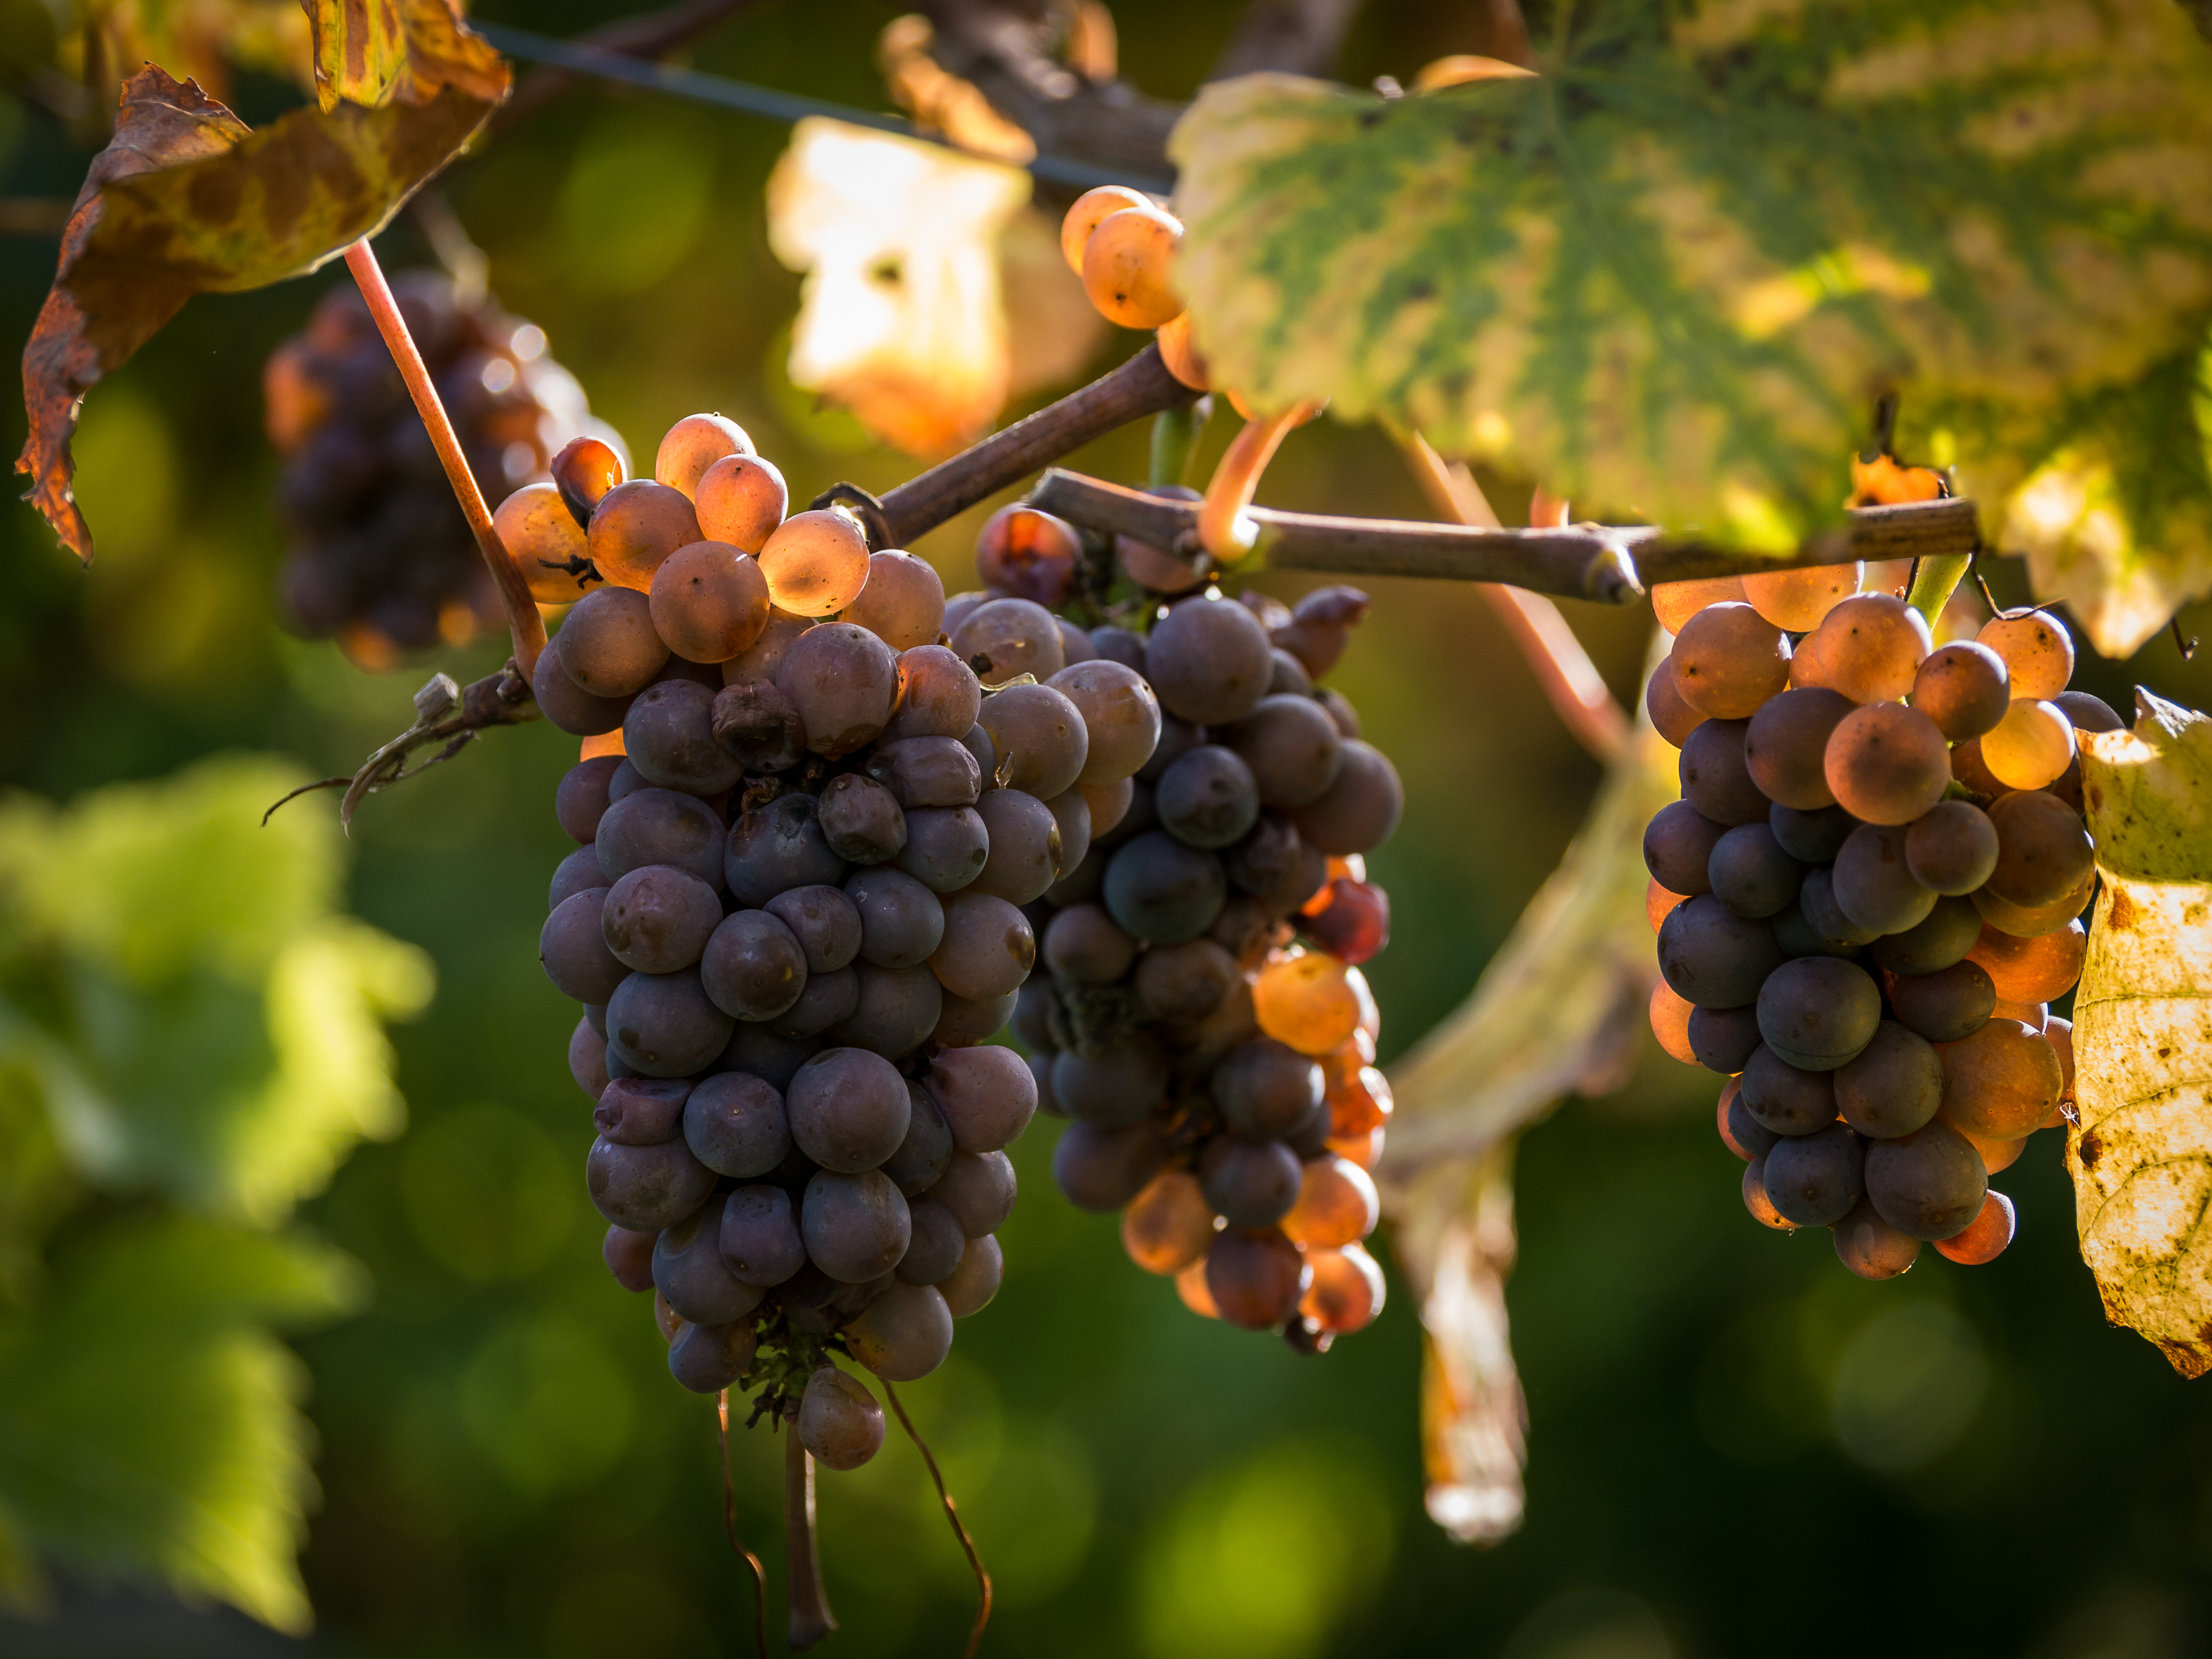
plant, grape, fruit, berry, flower, food, produce, autumn, agriculture, 2013, shrub, berlin, prenzlauerberg, weingarten, flowering plant, vitis, land plant, grapevine family, zante currant